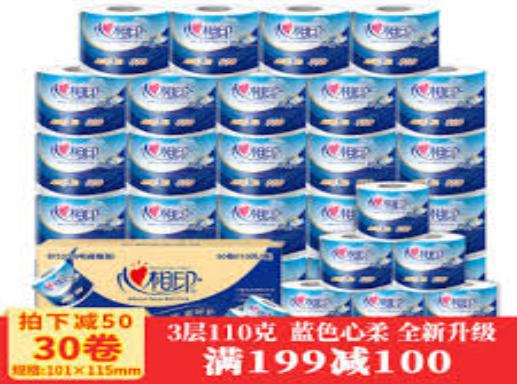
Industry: Necessities